Pollachi

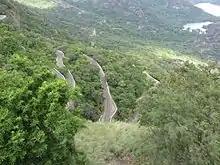
Road from Pollachi to Valparai amidst the Western Ghats

Anamalai Wildlife Sanctuary is situated at an average altitude of in the Western Ghats near Pollachi. Valparai is a hill station about from Pollachi and is situated at an altitude of . Topslip is a popular picnic spot located at an altitude of about in the Anamalai mountain range which is about from Pollachi. Parambikulam Wildlife Sanctuary is situated in the valley between the Anaimalai Hills of Tamil Nadu and the Nelliampathi range of Kerala. Parambikulam-Aliyar multipurpose project involves a series of dams interconnected by tunnels and canals at various elevations to harness the various rivers flowing through the area. Azhiyar Dam is located on the foothills of Anamalai in the Western Ghats and Solaiyar Dam is from Valparai and is one of the largest rock dams in India.